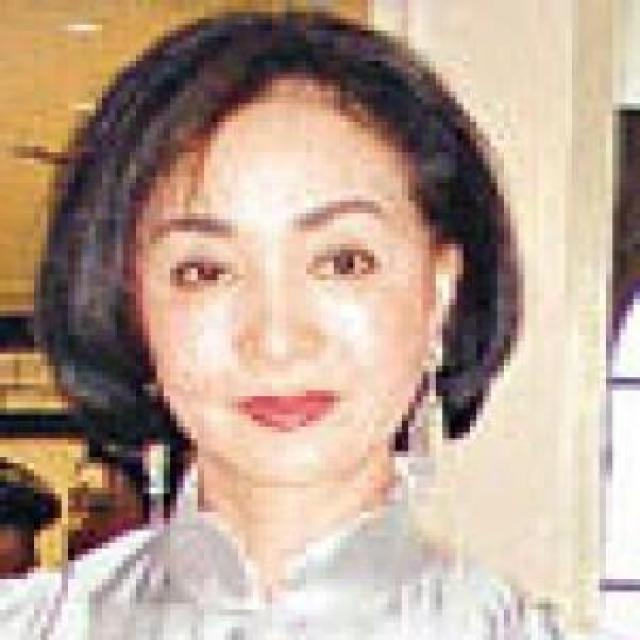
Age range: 21-44